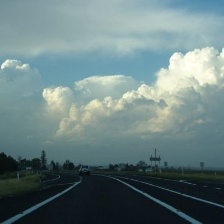
Cloud type: Cumulonimbus